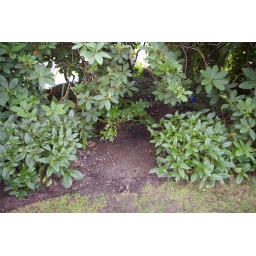
Remove agapanthus and plant one more viburnum. Put agapanthus in bed where plum tree is.